Yuko Arimori

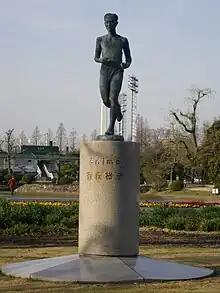
Bronze statue of Yuko Arimori in Okayama

Arimori was born on December 17, 1966, in Okayama, Okayama Prefecture, Japan.